Turner Classic Movies

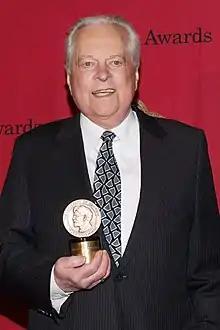
TCM prime time host Robert Osborne at the 73rd Annual Peabody Awards (May 2014)

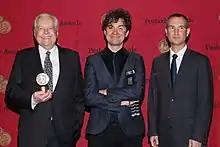
Robert Osborne, Mark Cousins and Charles Tabesh in 2014, with the Peabody Award that Turner Classic Movies received for its presentation of ""

Most feature movies shown during the prime time and early overnight hours (8:00 p.m. to 2:30 a.m. Eastern Time) were presented by film historian Robert Osborne. He was the network's first host since its 1994 launch until 2016, except for a five-month medical leave from July to December 2011, when guest hosts presented each night's films. In September 2003, Ben Mankiewicz was hired as the network's daytime weekend host. In October 2012, Osborne announced he was delegating his on-air appearances over to Mankiewicz, who assumed primetime hosting duties on Fridays by the next year. Osborne nevertheless continued hosting the "Private Screenings" and "The Essentials" series.